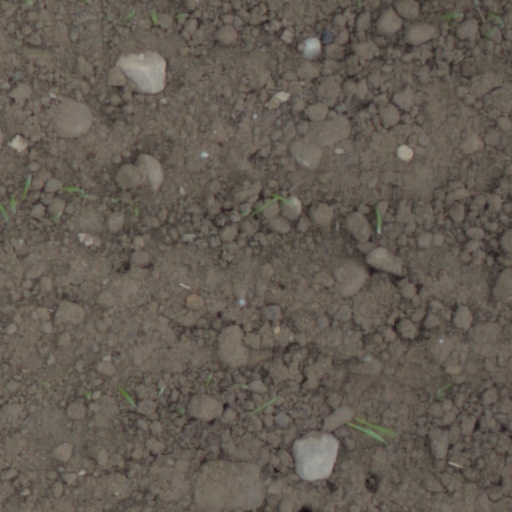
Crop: wheat